Martha Vasconcellos

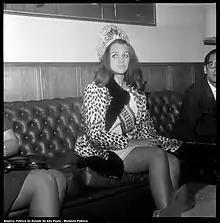

Martha Maria Cordeiro Vasconcellos (born June 18, 1948) is a Brazilian beauty queen who became her country's second Miss Universe winner, after Iêda Maria Vargas first achieved the feat in 1963. She also became the fifth Latin American to win the title, after Peru's Gladys Zender in 1957, Colombia's Luz Marina Zuluaga in 1958 and Argentina's Norma Nolan in 1962. Vasconcellos is a native of the state of Bahia.